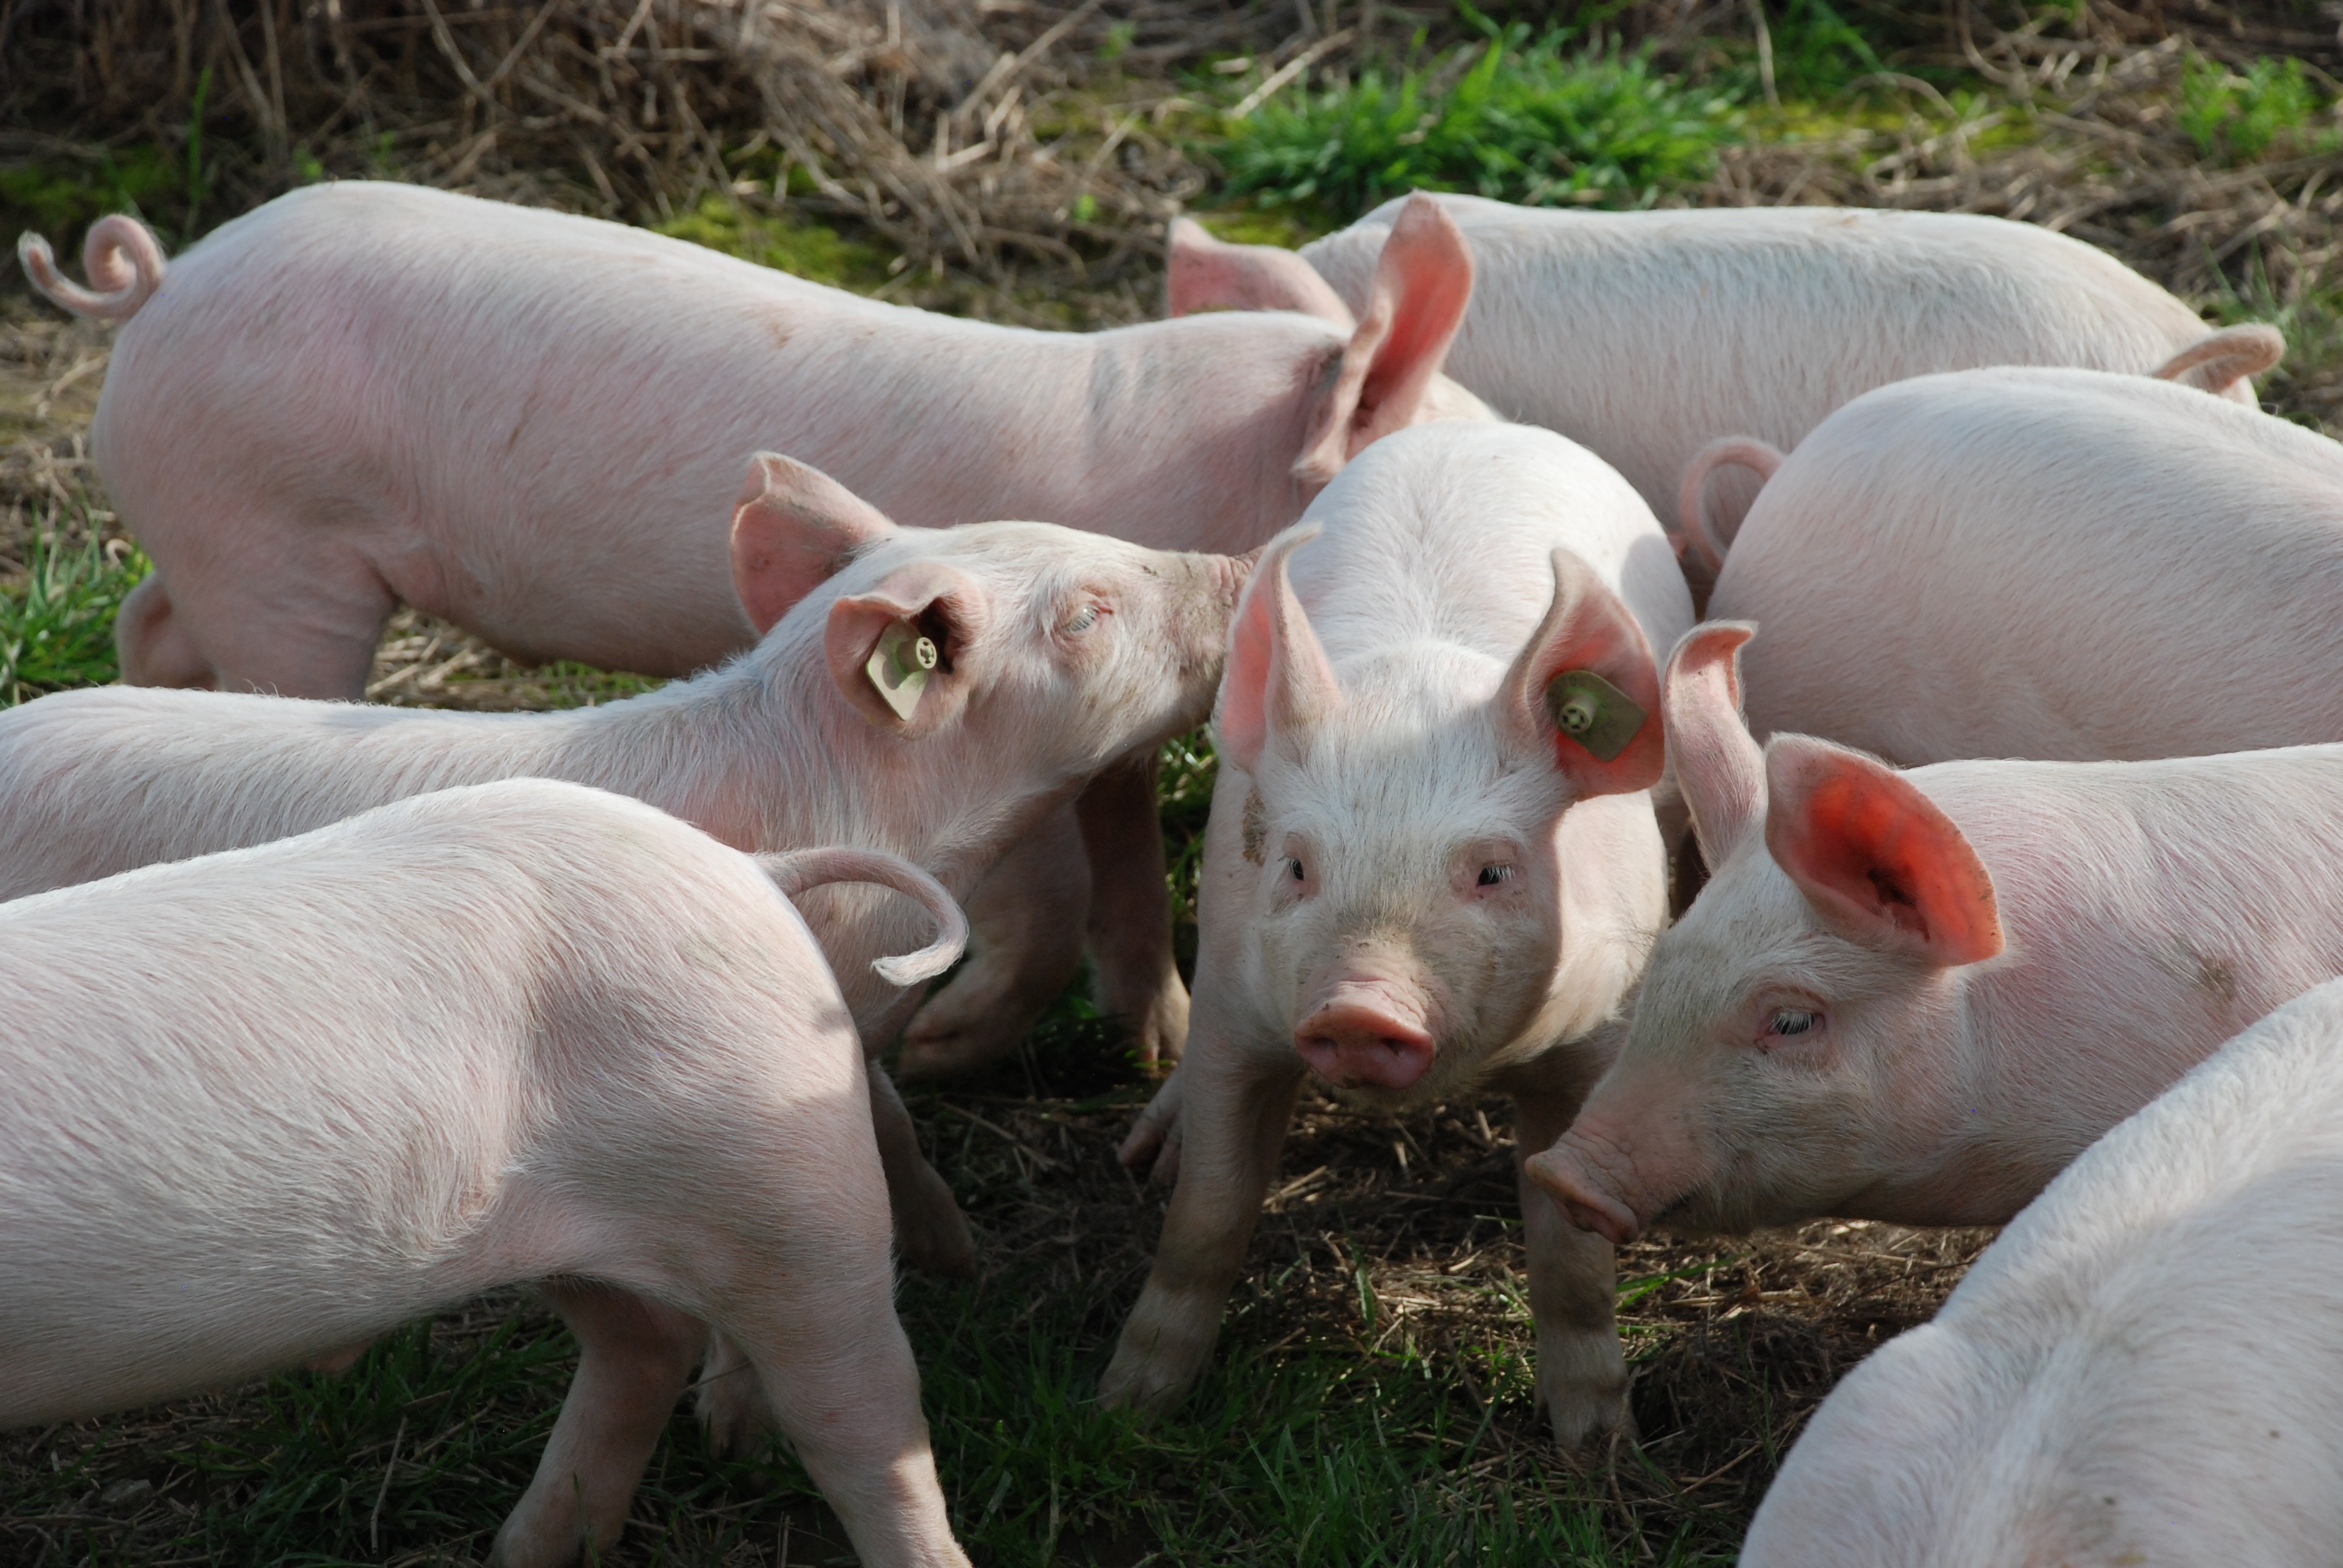
farm, sweet, cute, young, pasture, mammal, fauna, piglet, sow, happy, animals, pigs, vertebrate, pig, young animals, domestic pig, pig like mammal